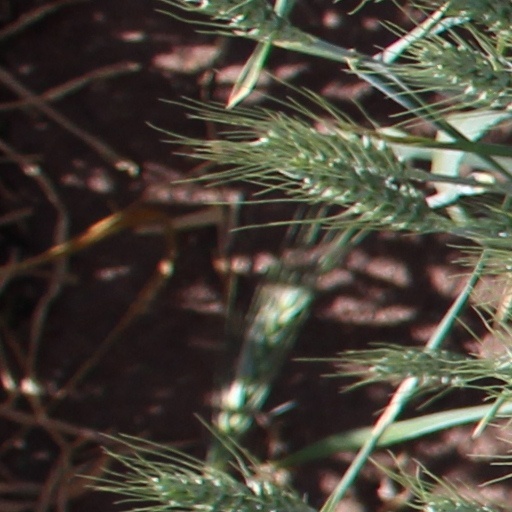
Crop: wheat